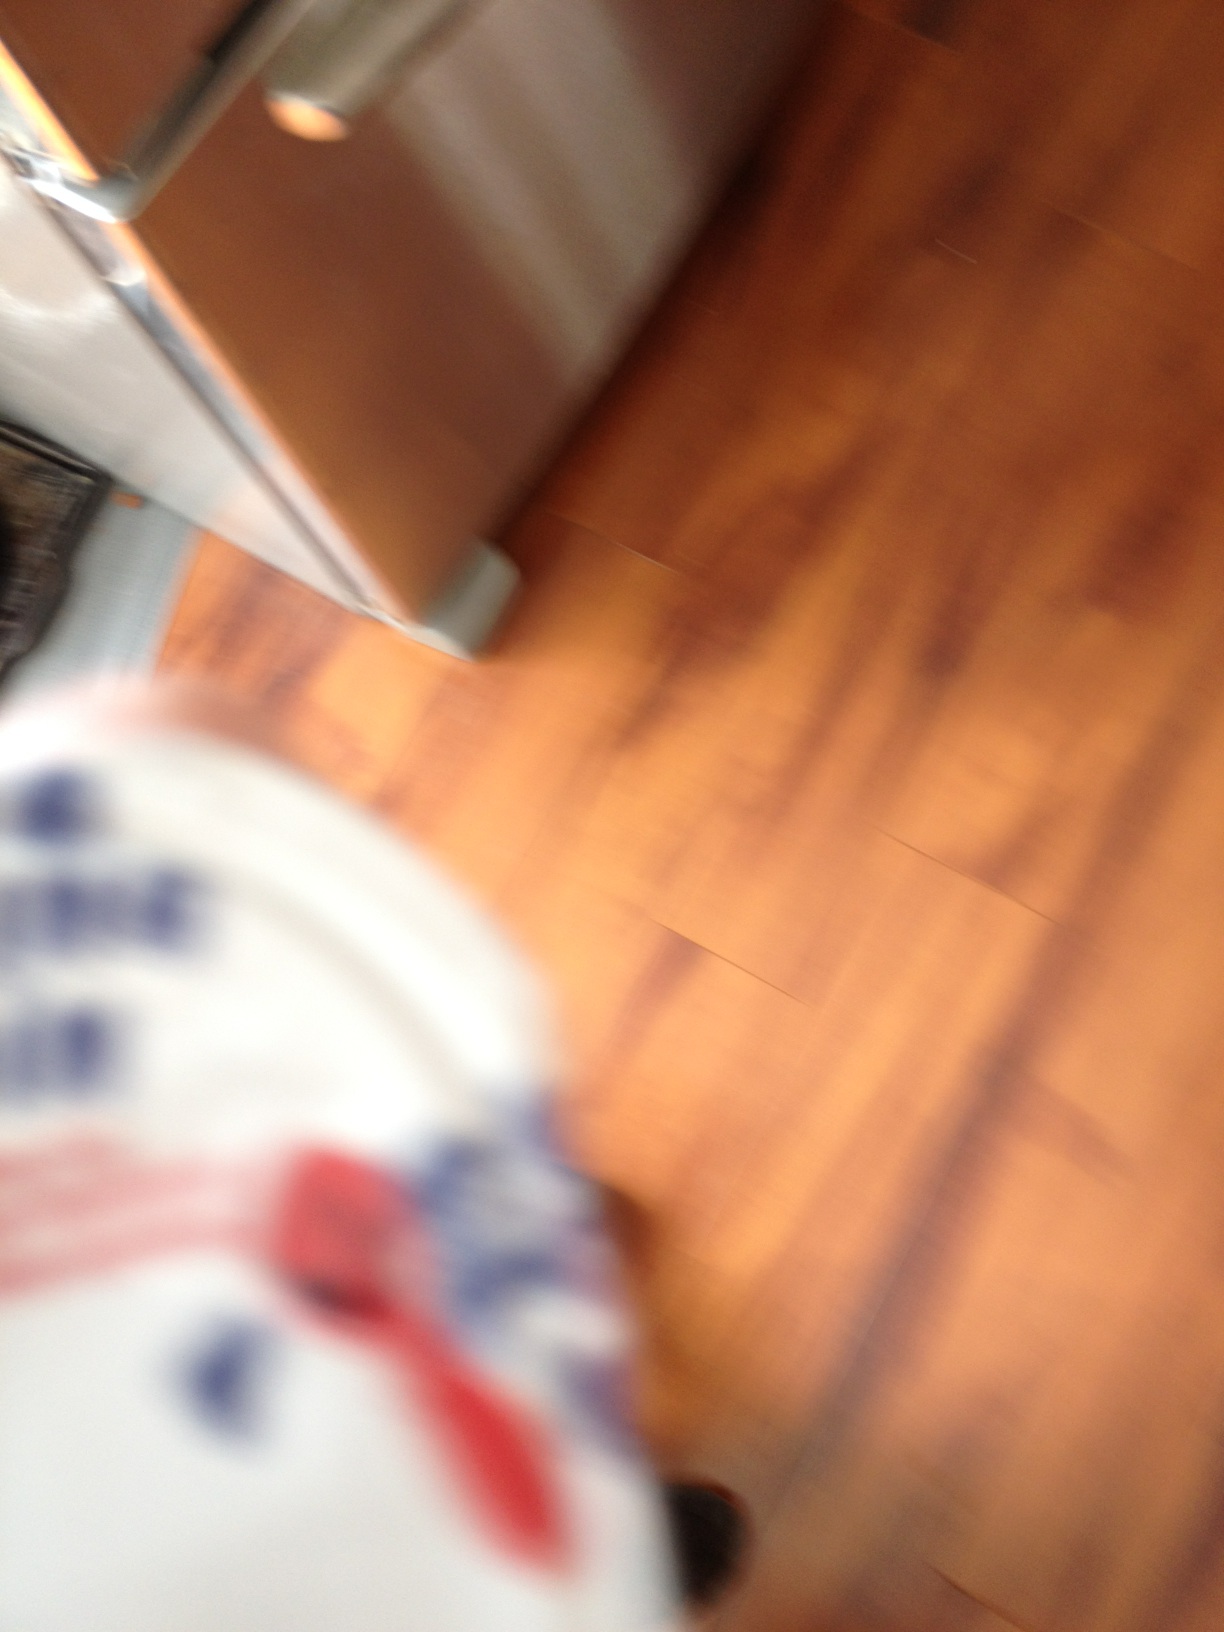Question: What kind of pudding is this?
Answer: unanswerable